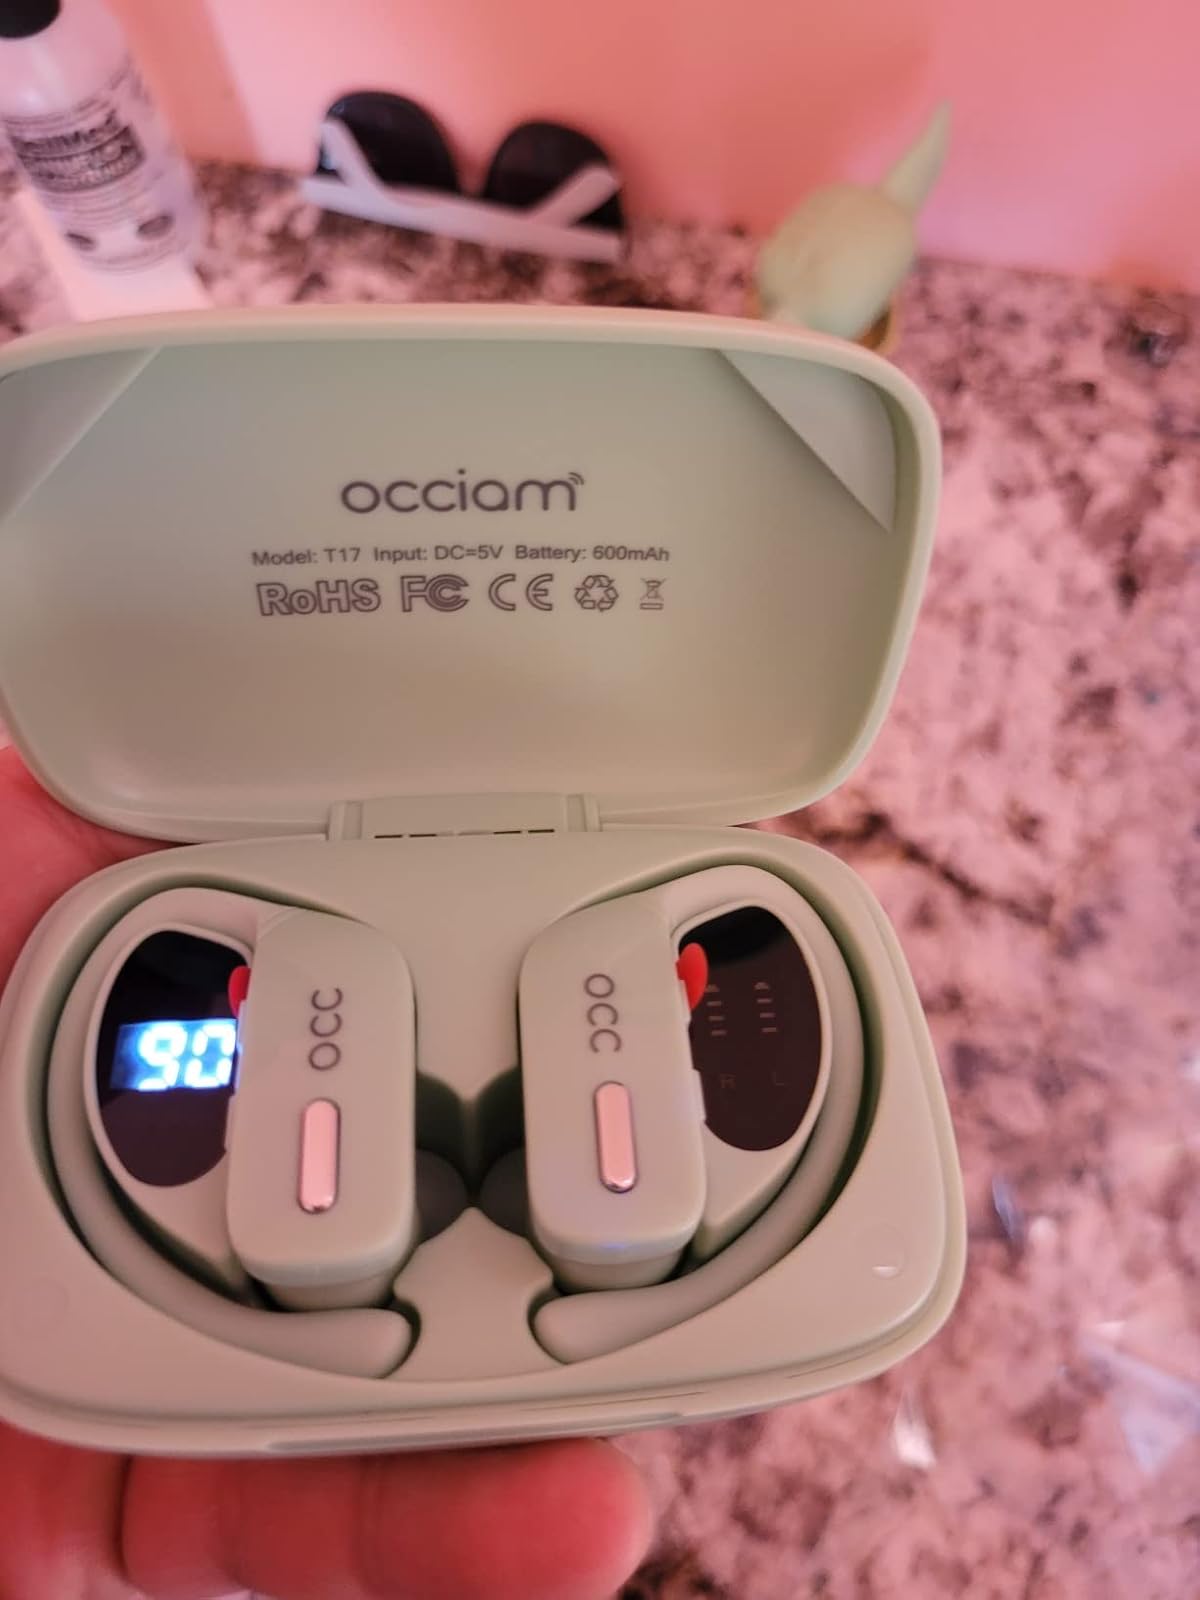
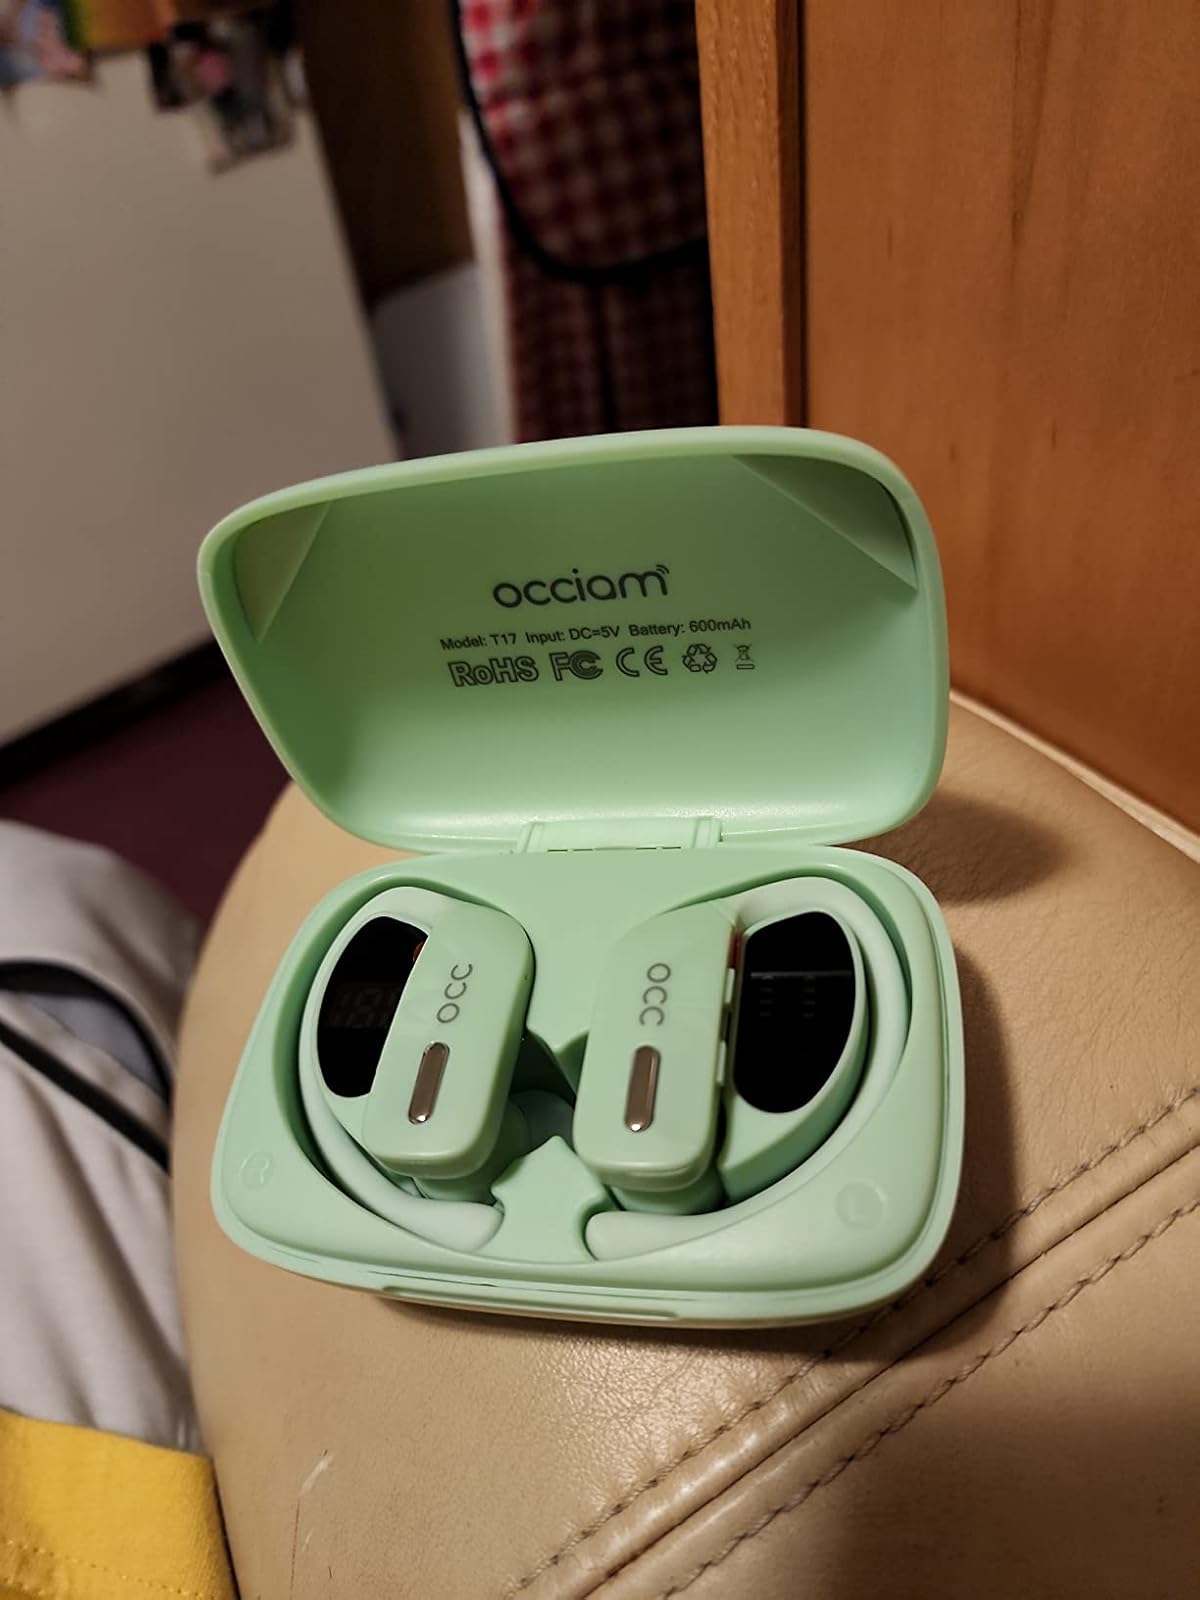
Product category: earbuds
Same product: yes